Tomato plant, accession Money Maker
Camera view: tilt-top (135 deg); turntable rotation: 300 degrees
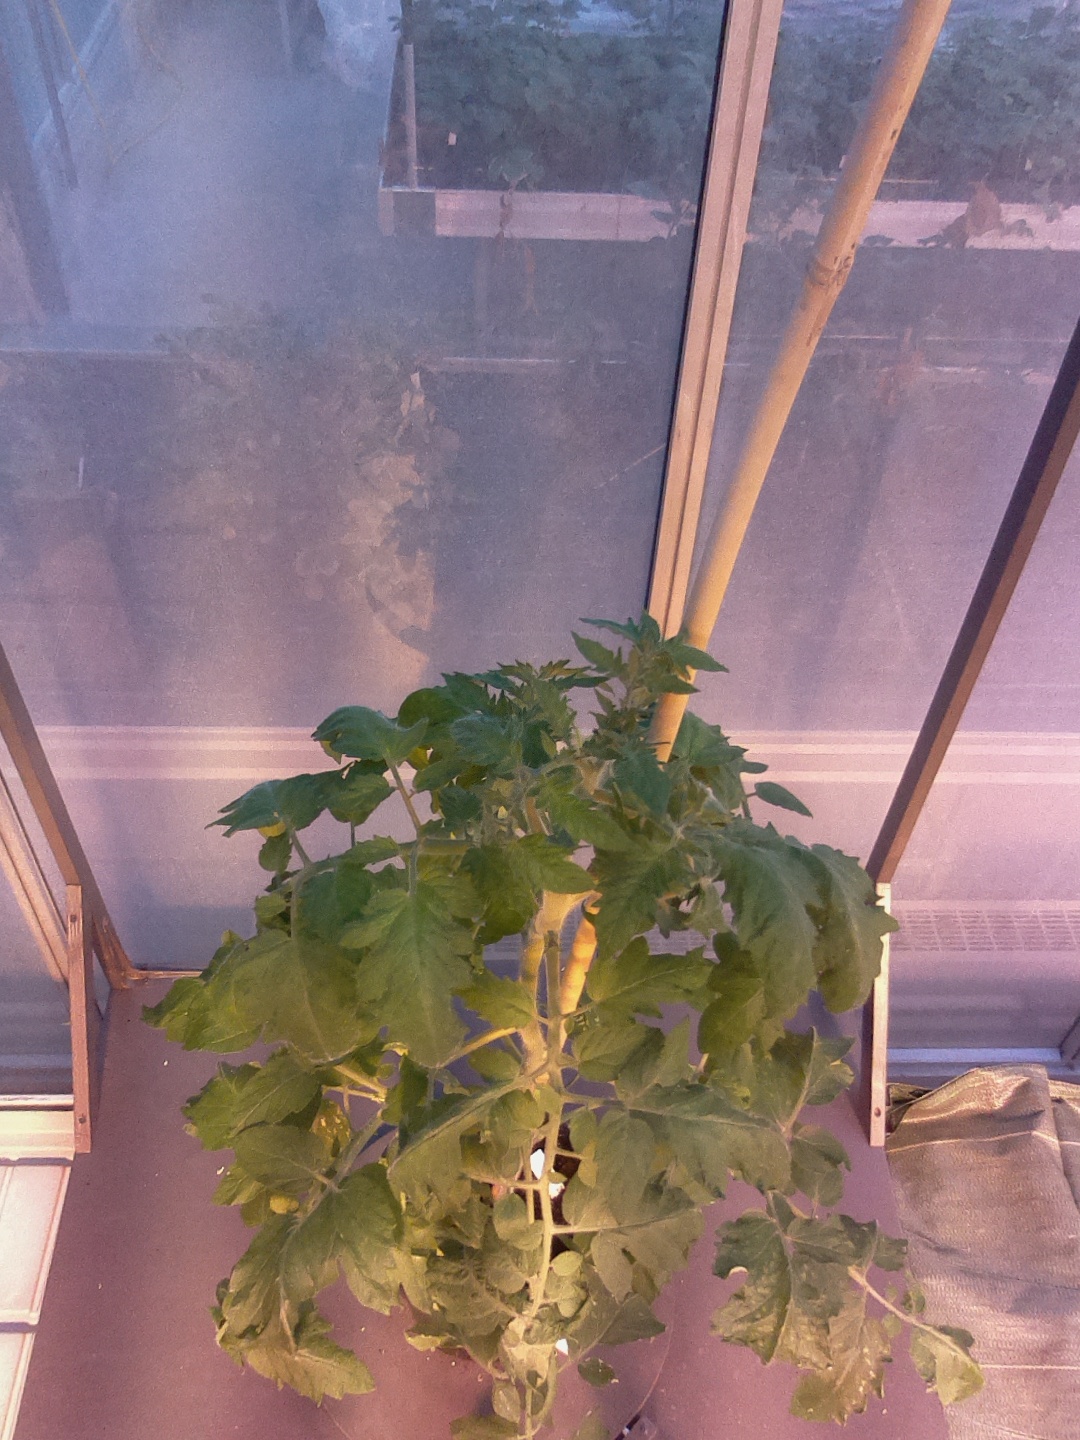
BBCH growth stage 62: 20%-30% of flowers open